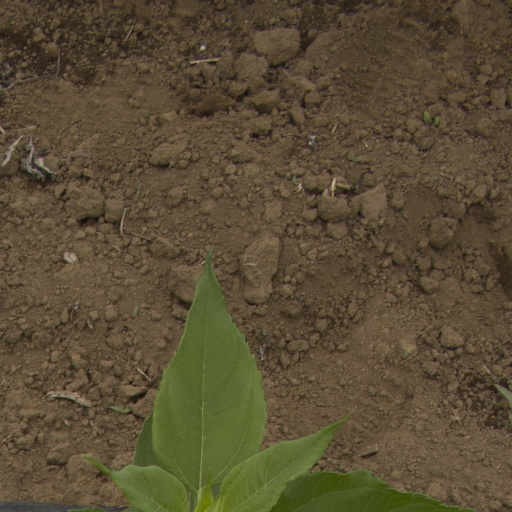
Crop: Jerusalem artichoke